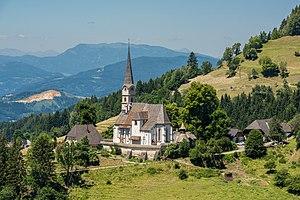
Eberstein est une commune autrichienne du district de Sankt Veit an der Glan en Carinthie.